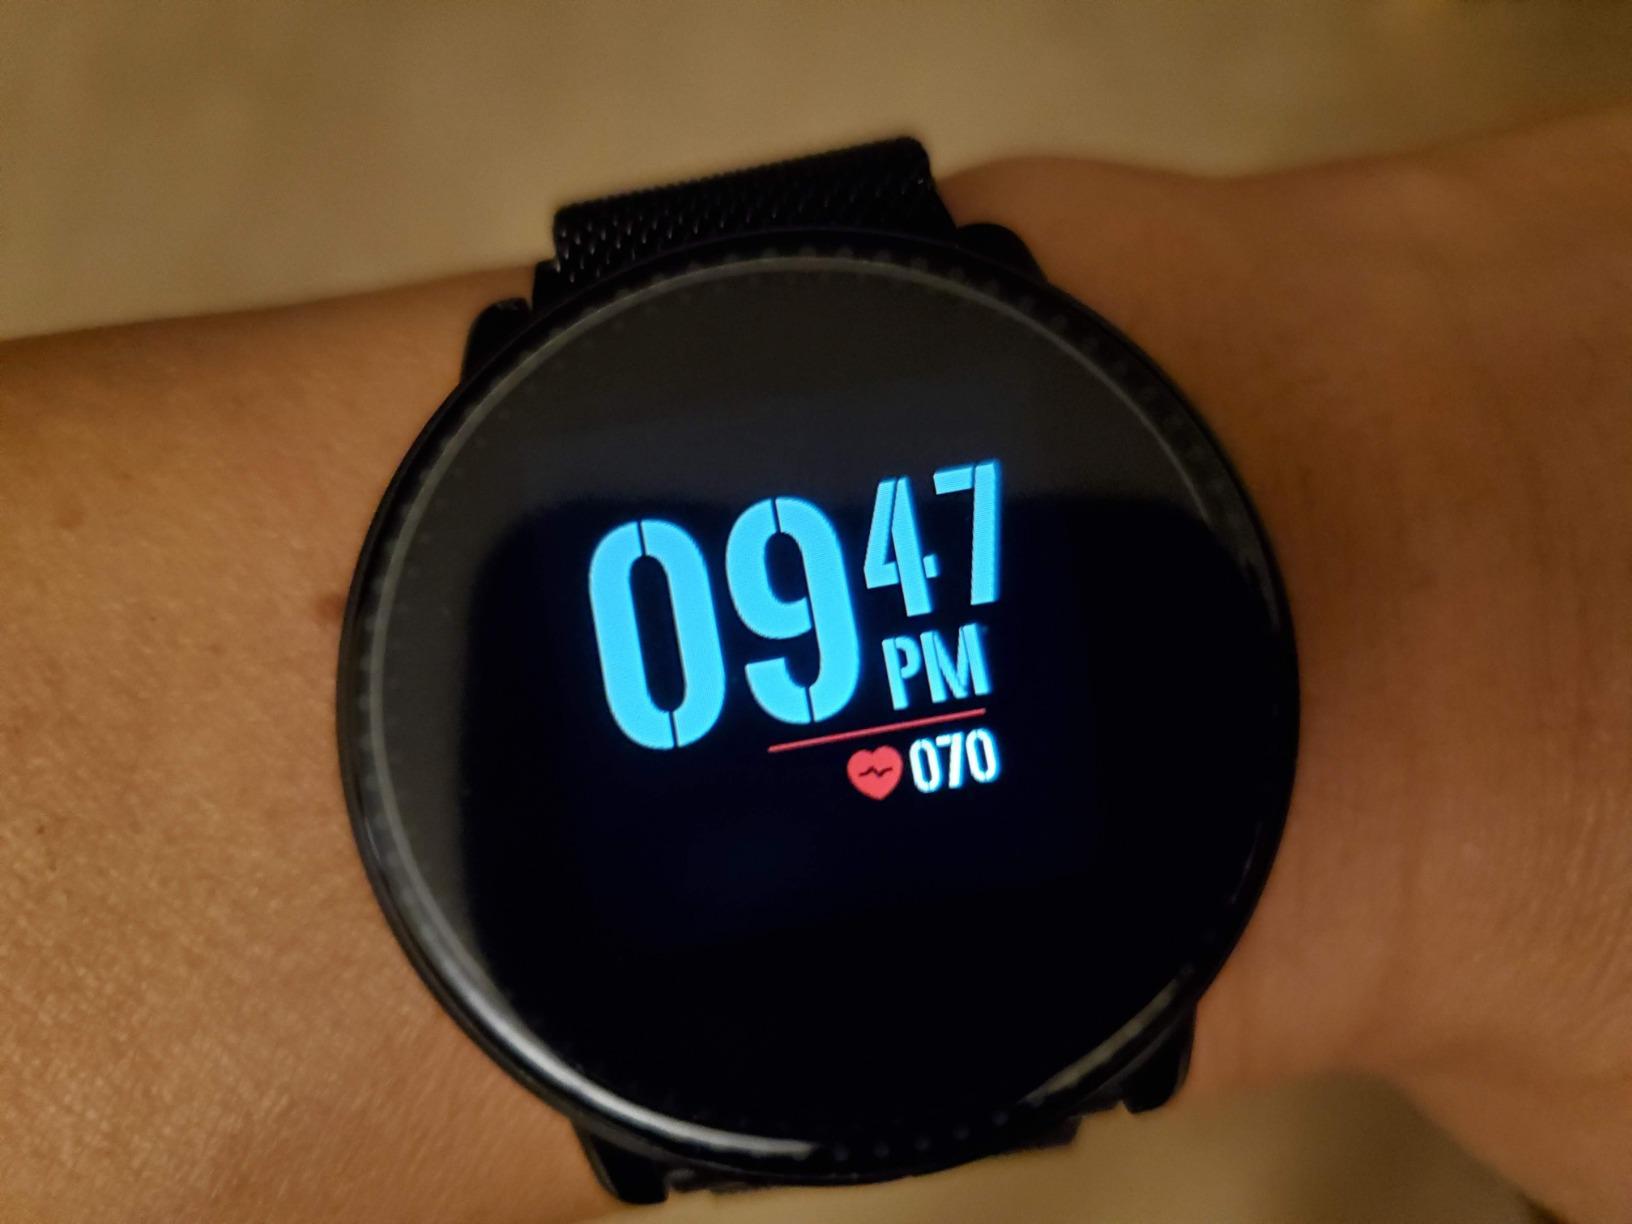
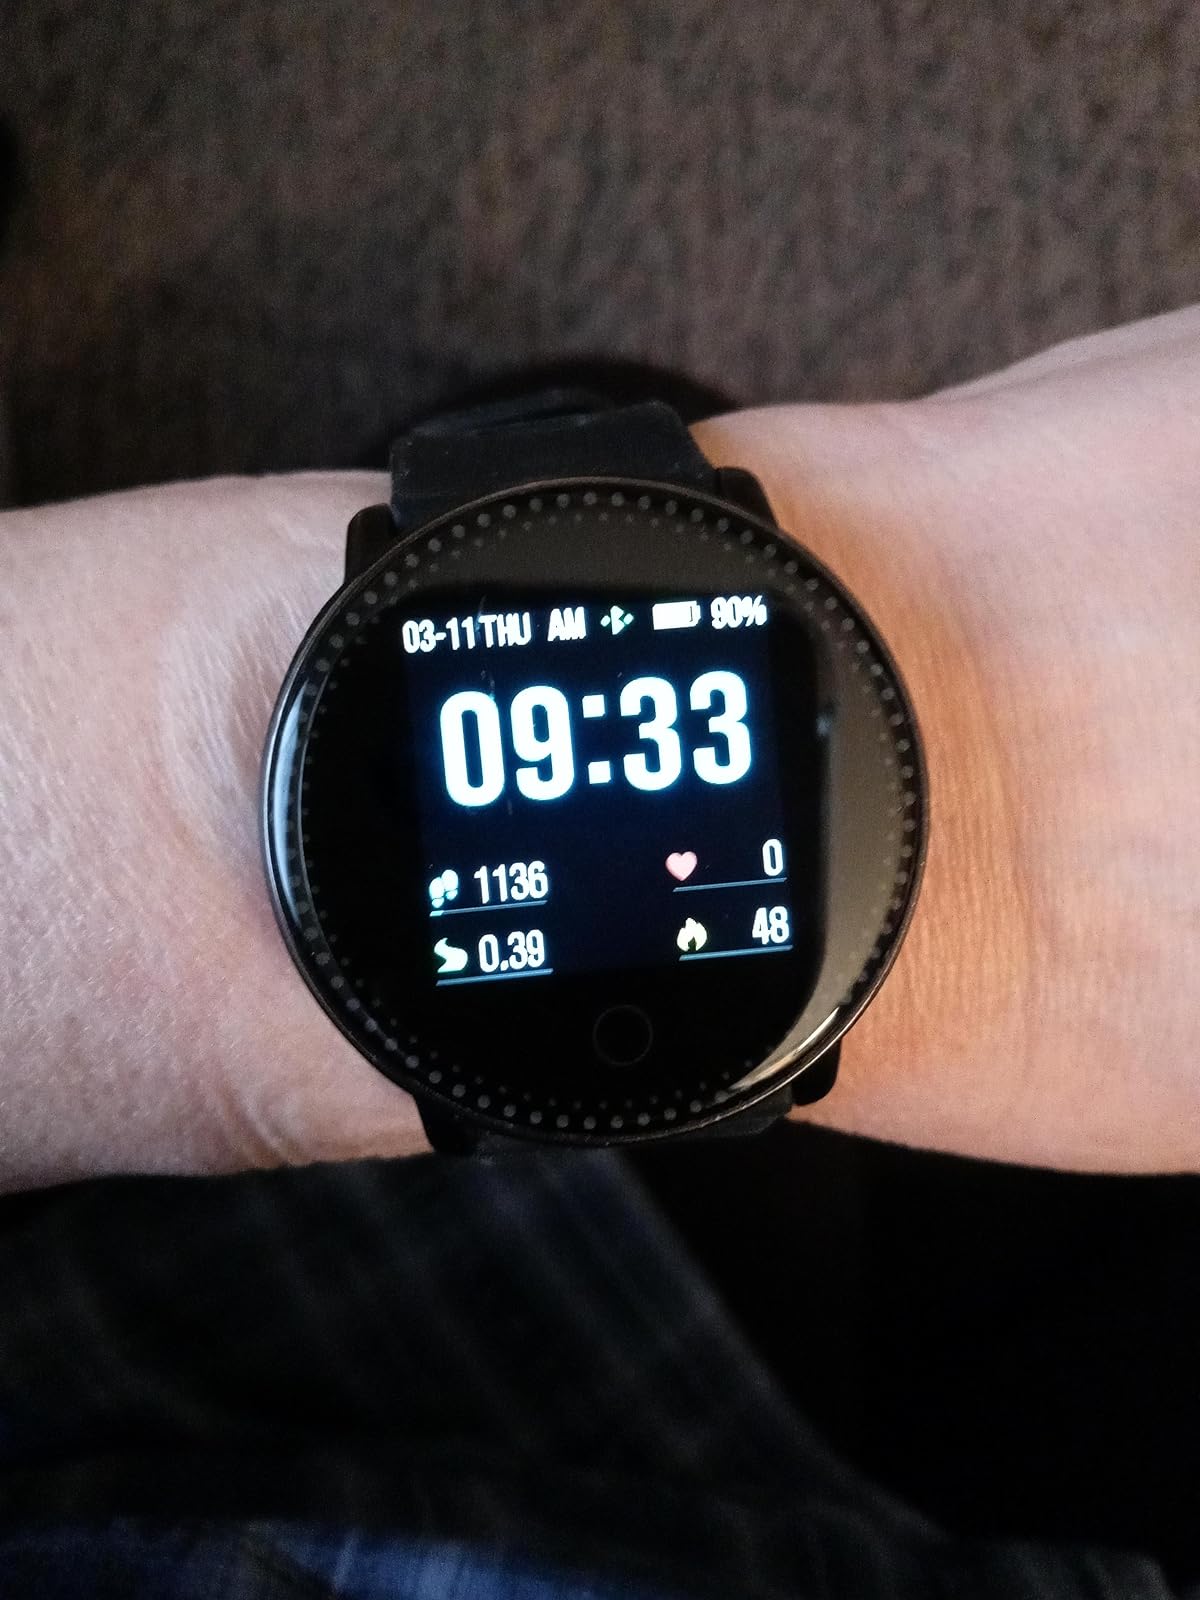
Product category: smartwatch
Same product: yes